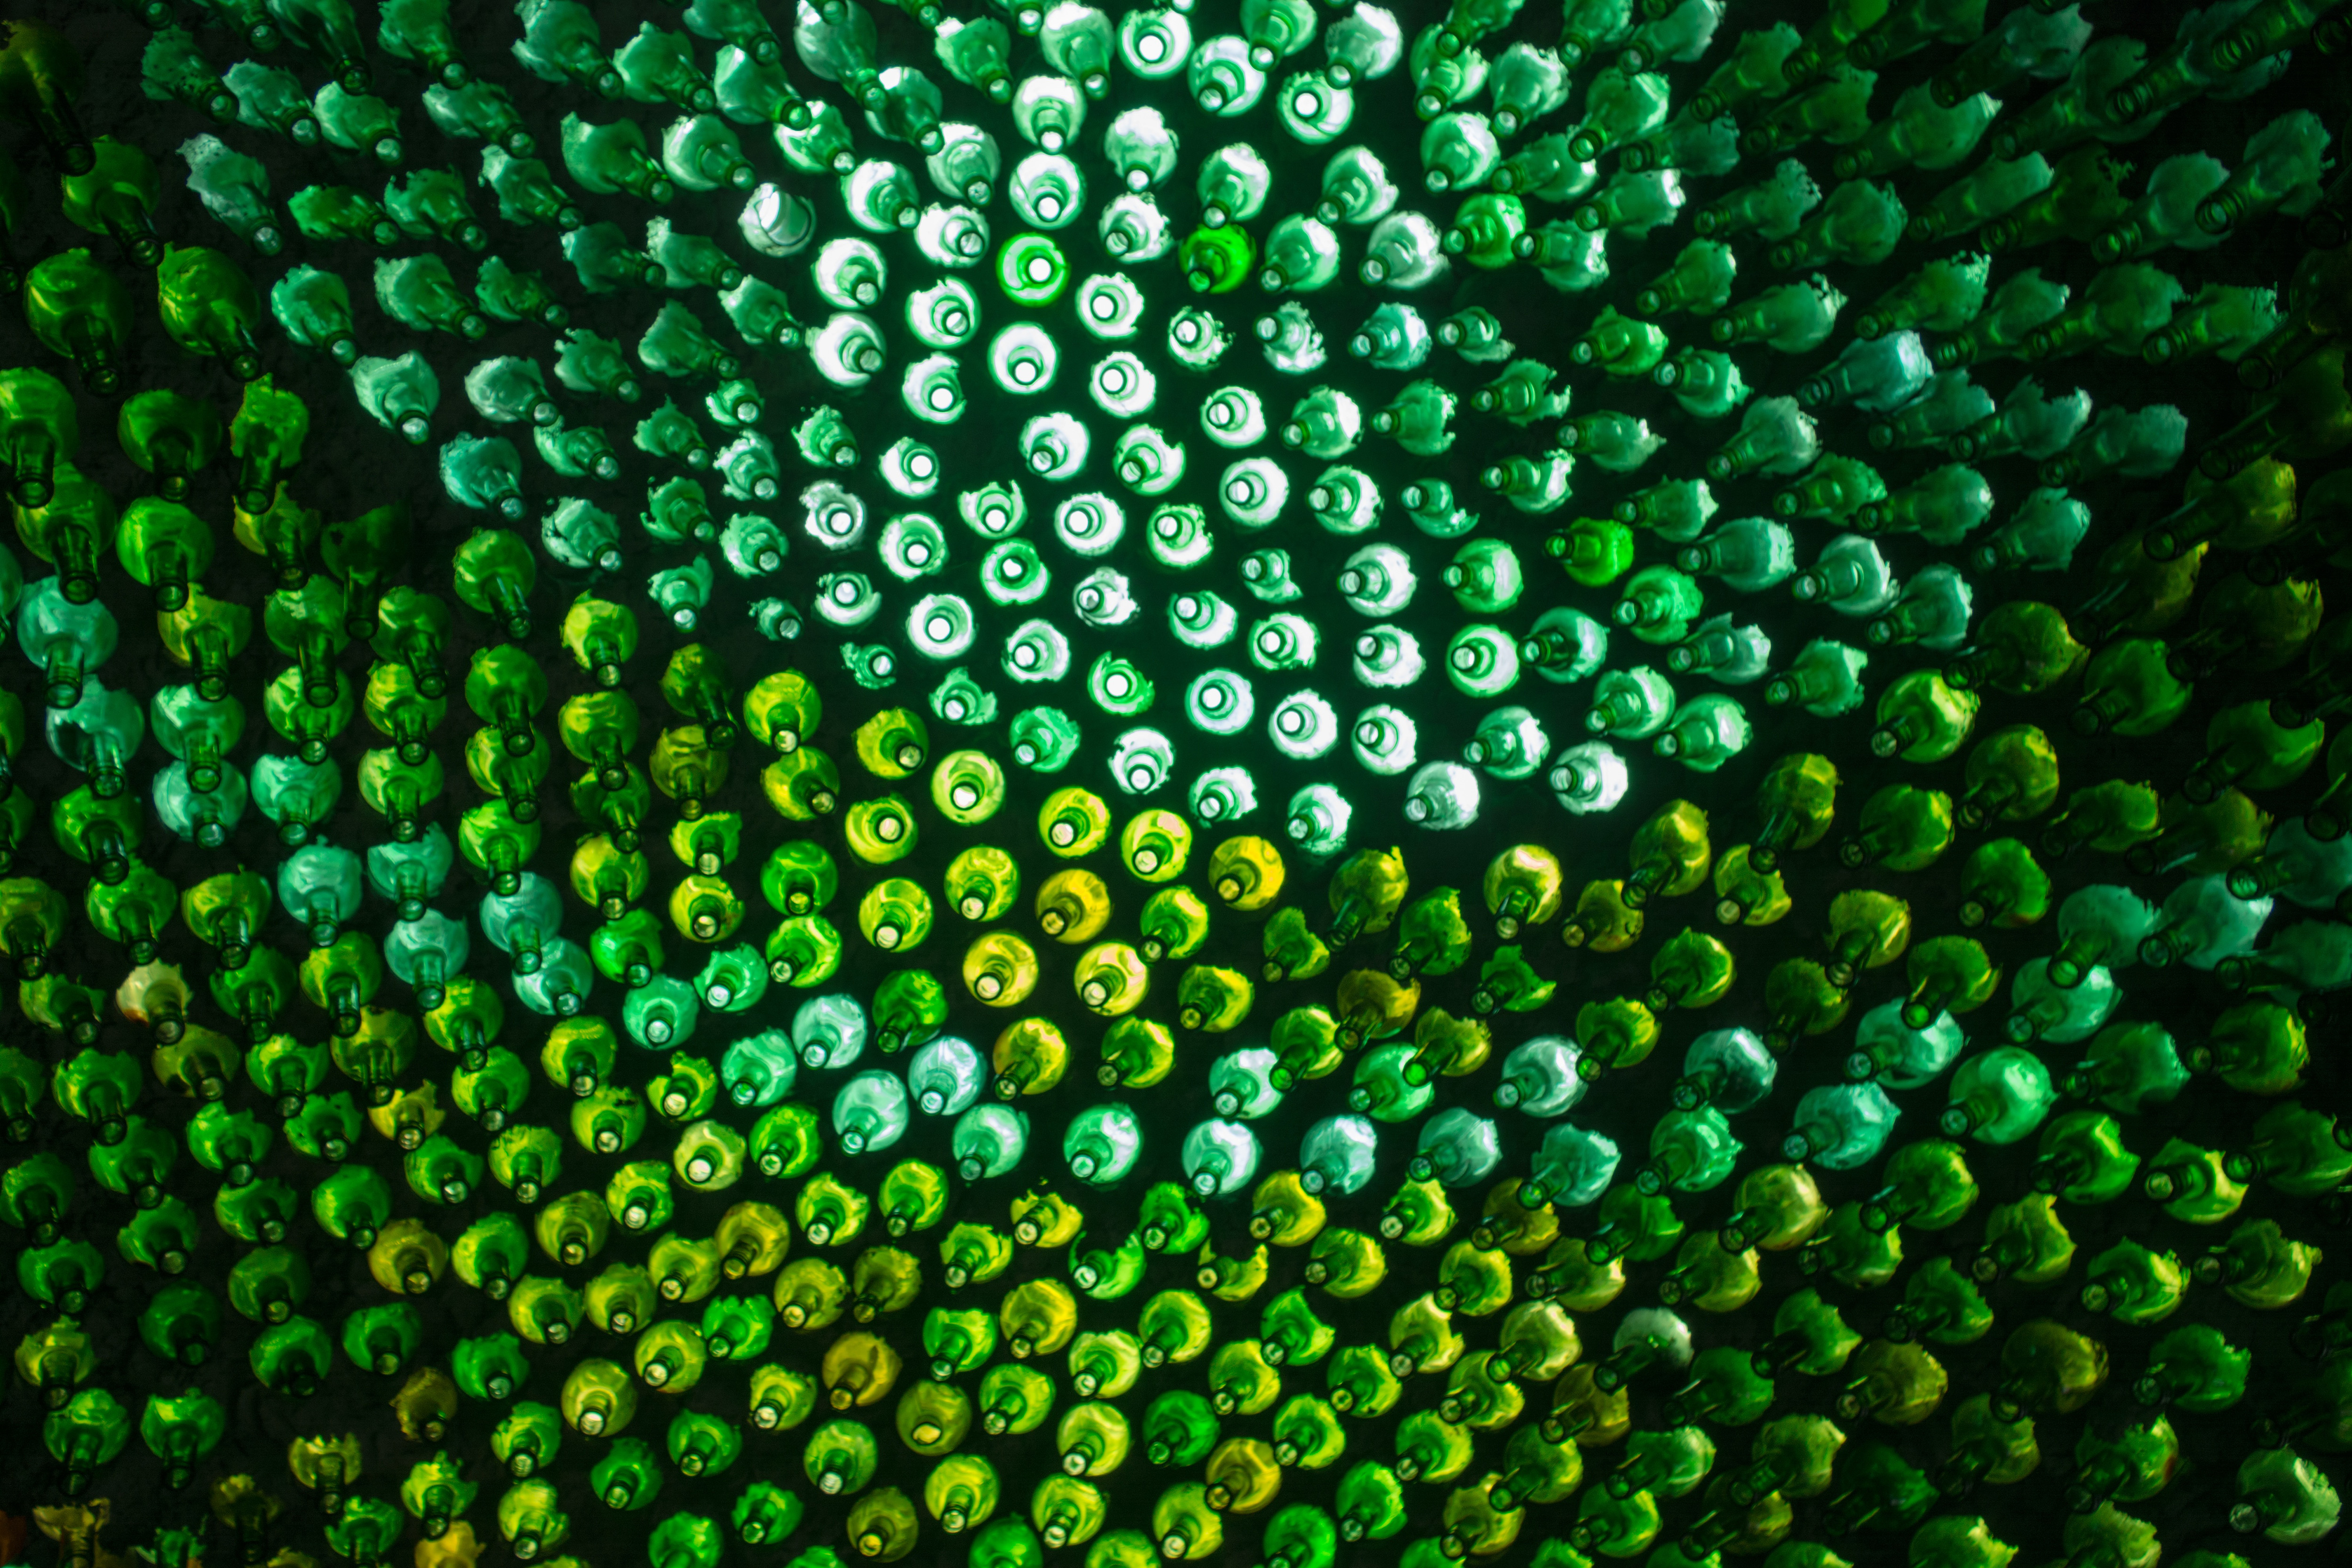
green, pattern, organism, macro photography, circle, plant, symmetry